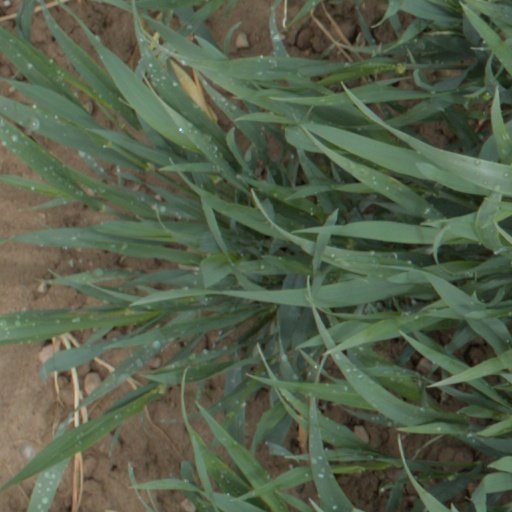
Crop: wheat